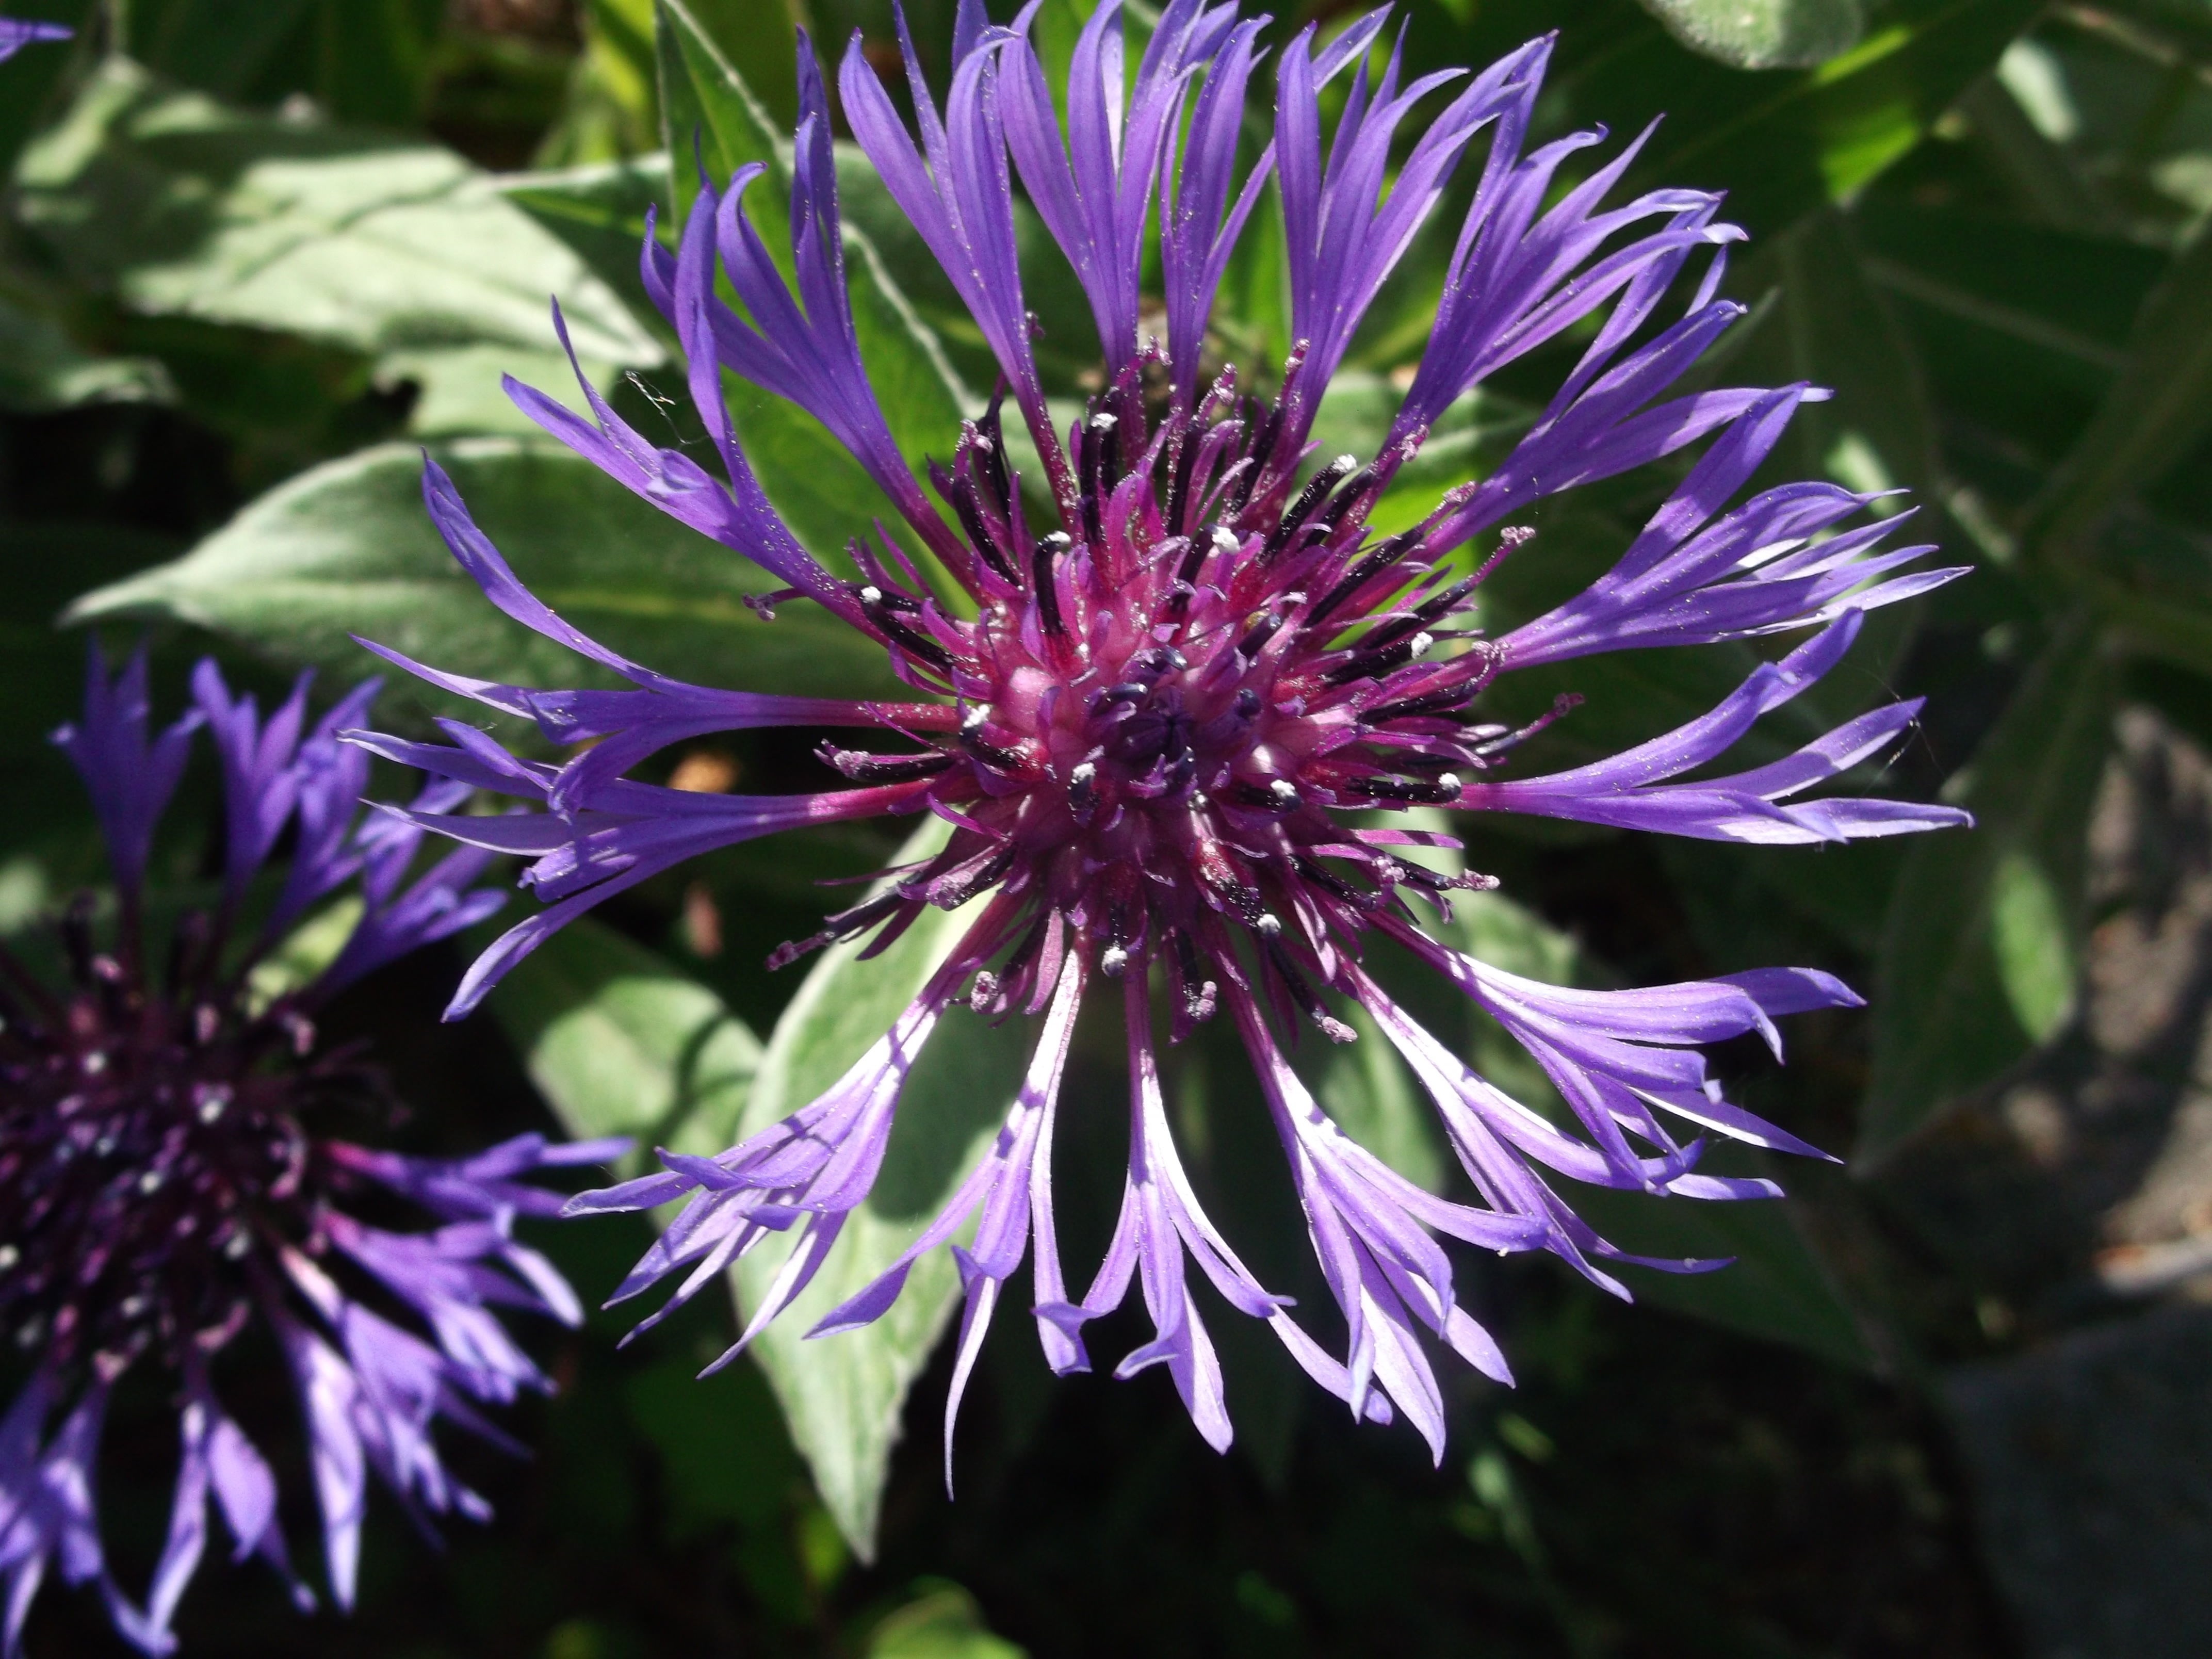
plant, flower, petal, summer, herb, produce, botany, blue, flora, wildflower, cornflower, aster, thistle, composites, macro photography, flowering plant, daisy family, silybum, land plant, jasione montana